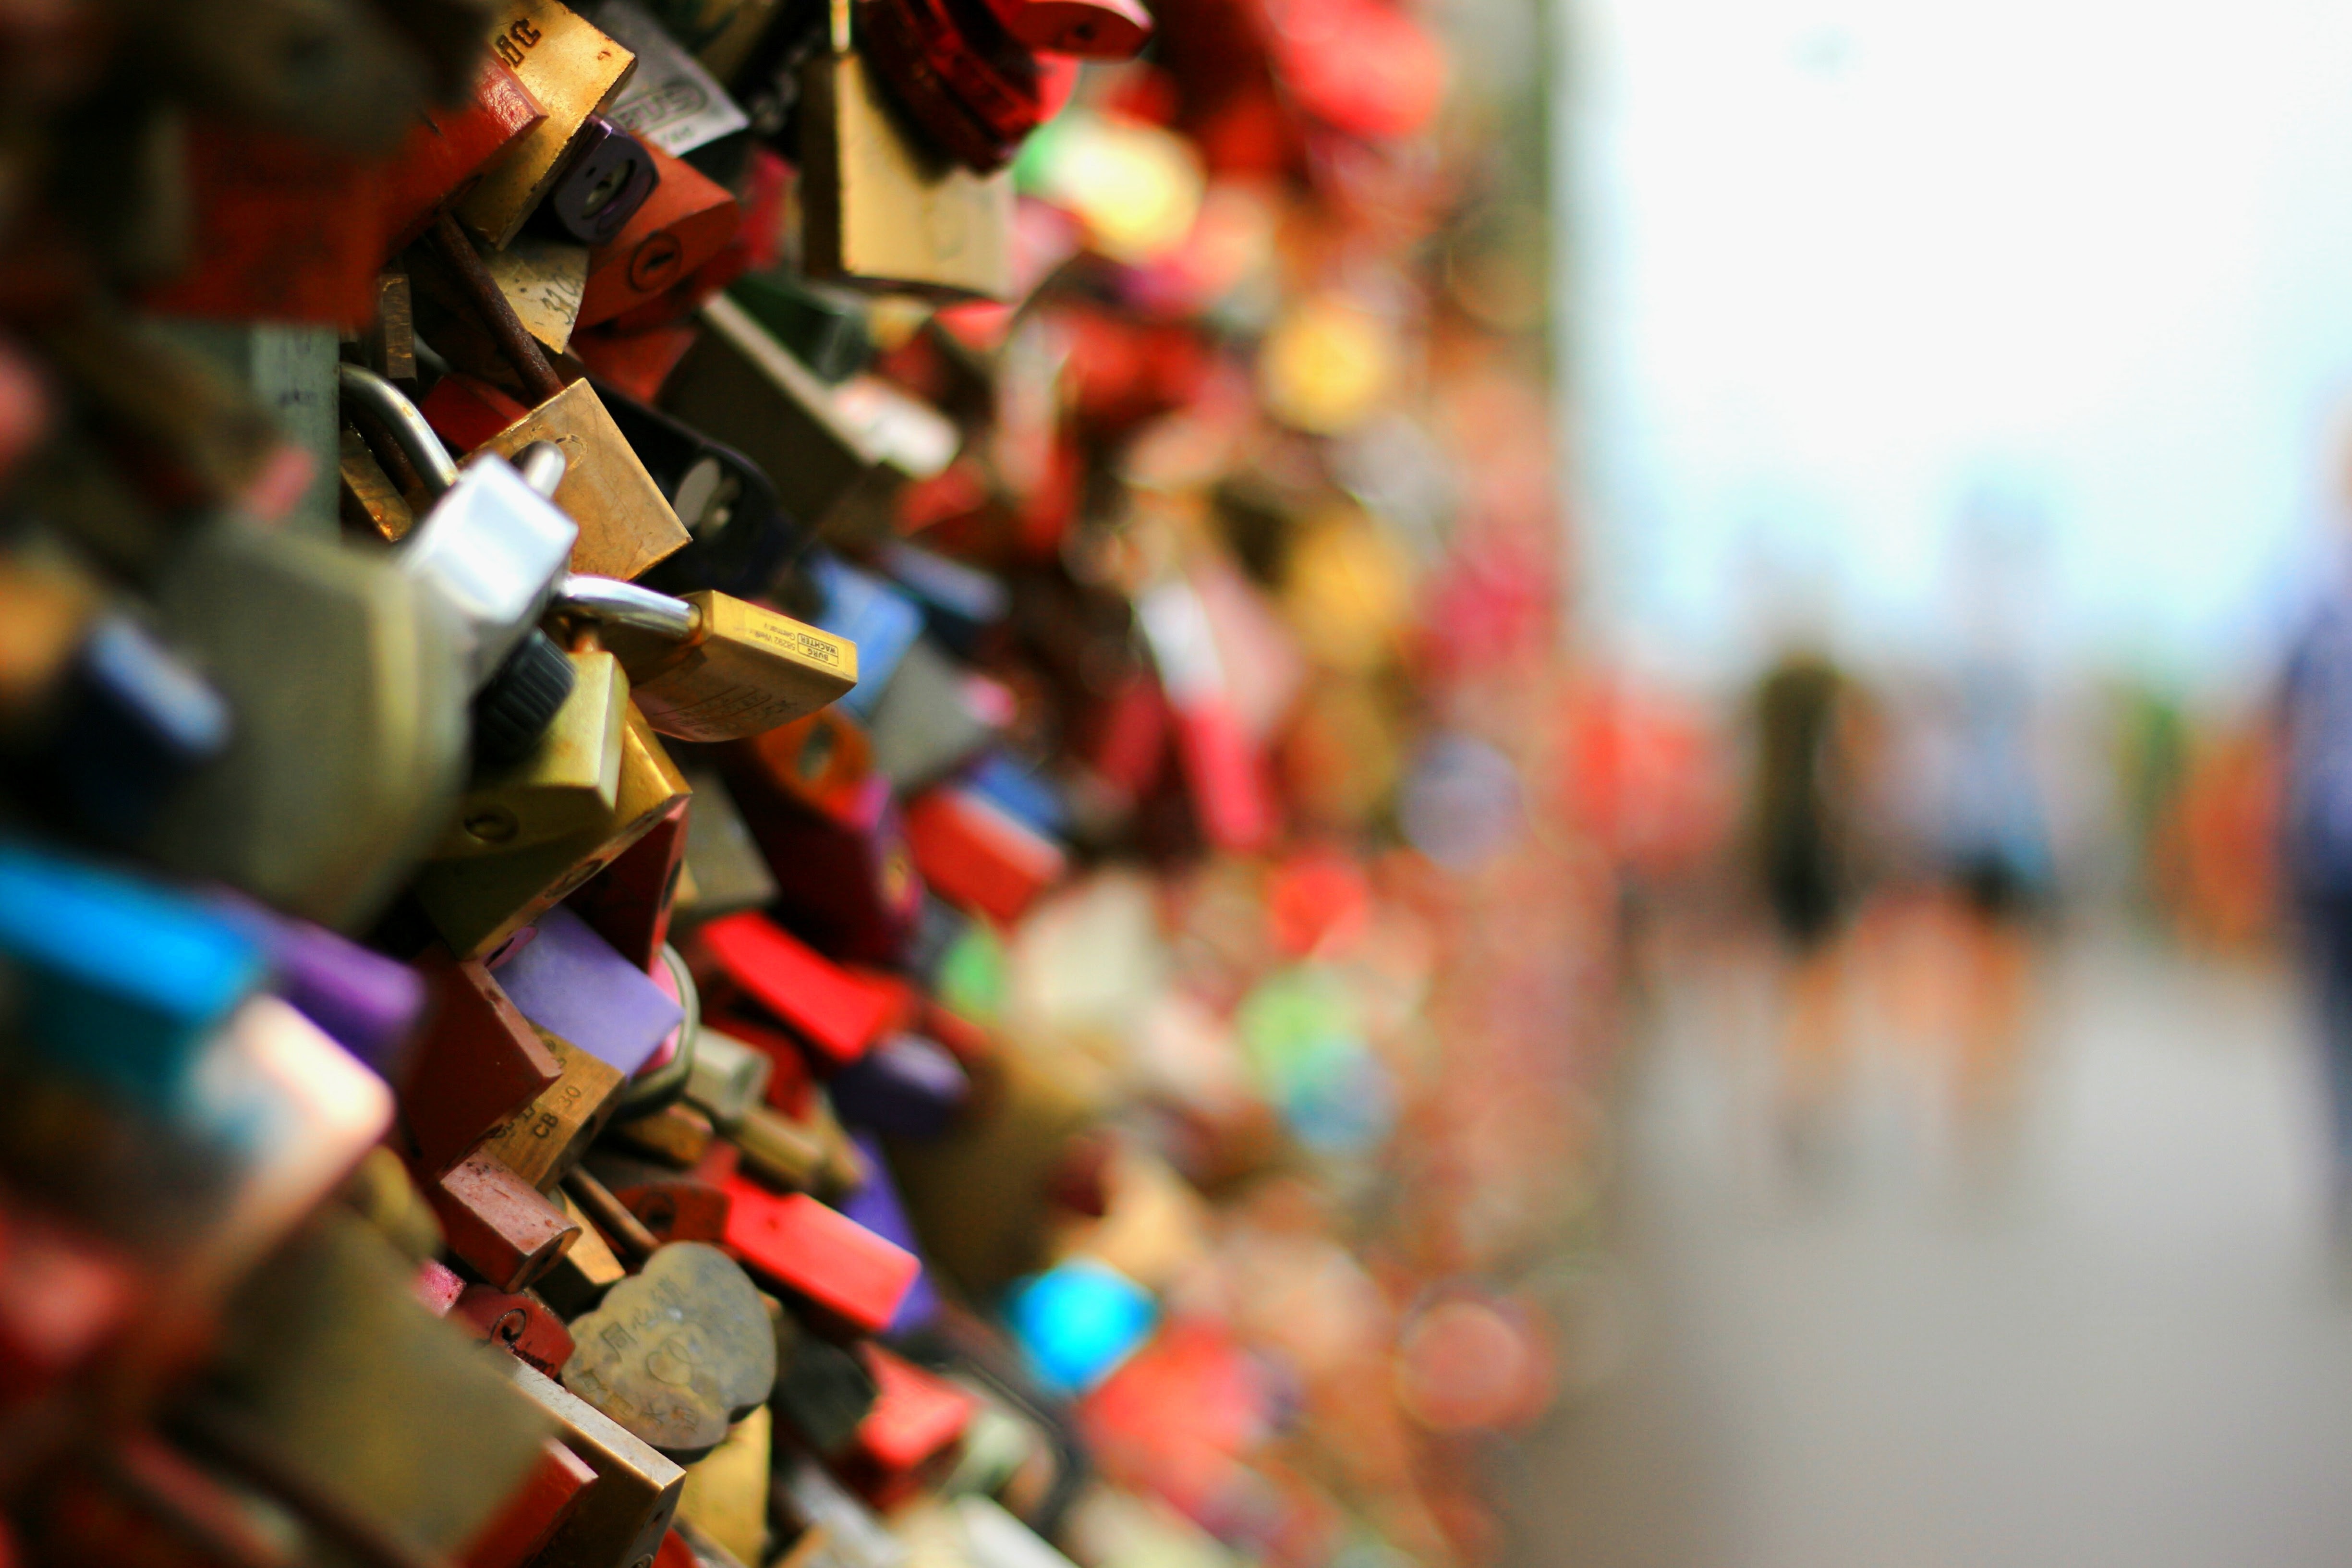
bridge, crowd, love, heart, railing, red, color, couple, romance, romantic, toy, engagement, padlock, girlfriend, colors, postcard, lovers, iron, boyfriends, greeting card, couples, feelings, valentine's day, i love you, padlocks, in love, promises, fall in love